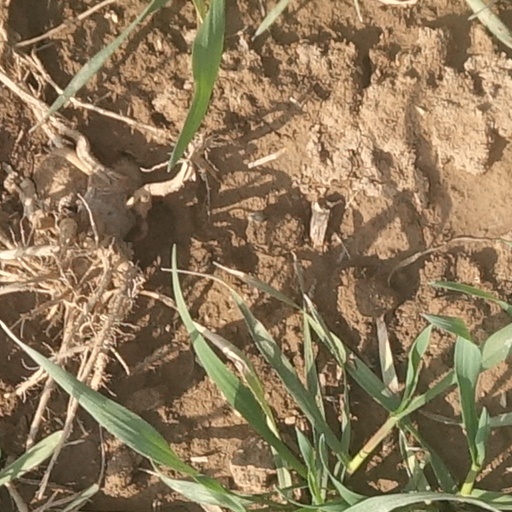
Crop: wheat